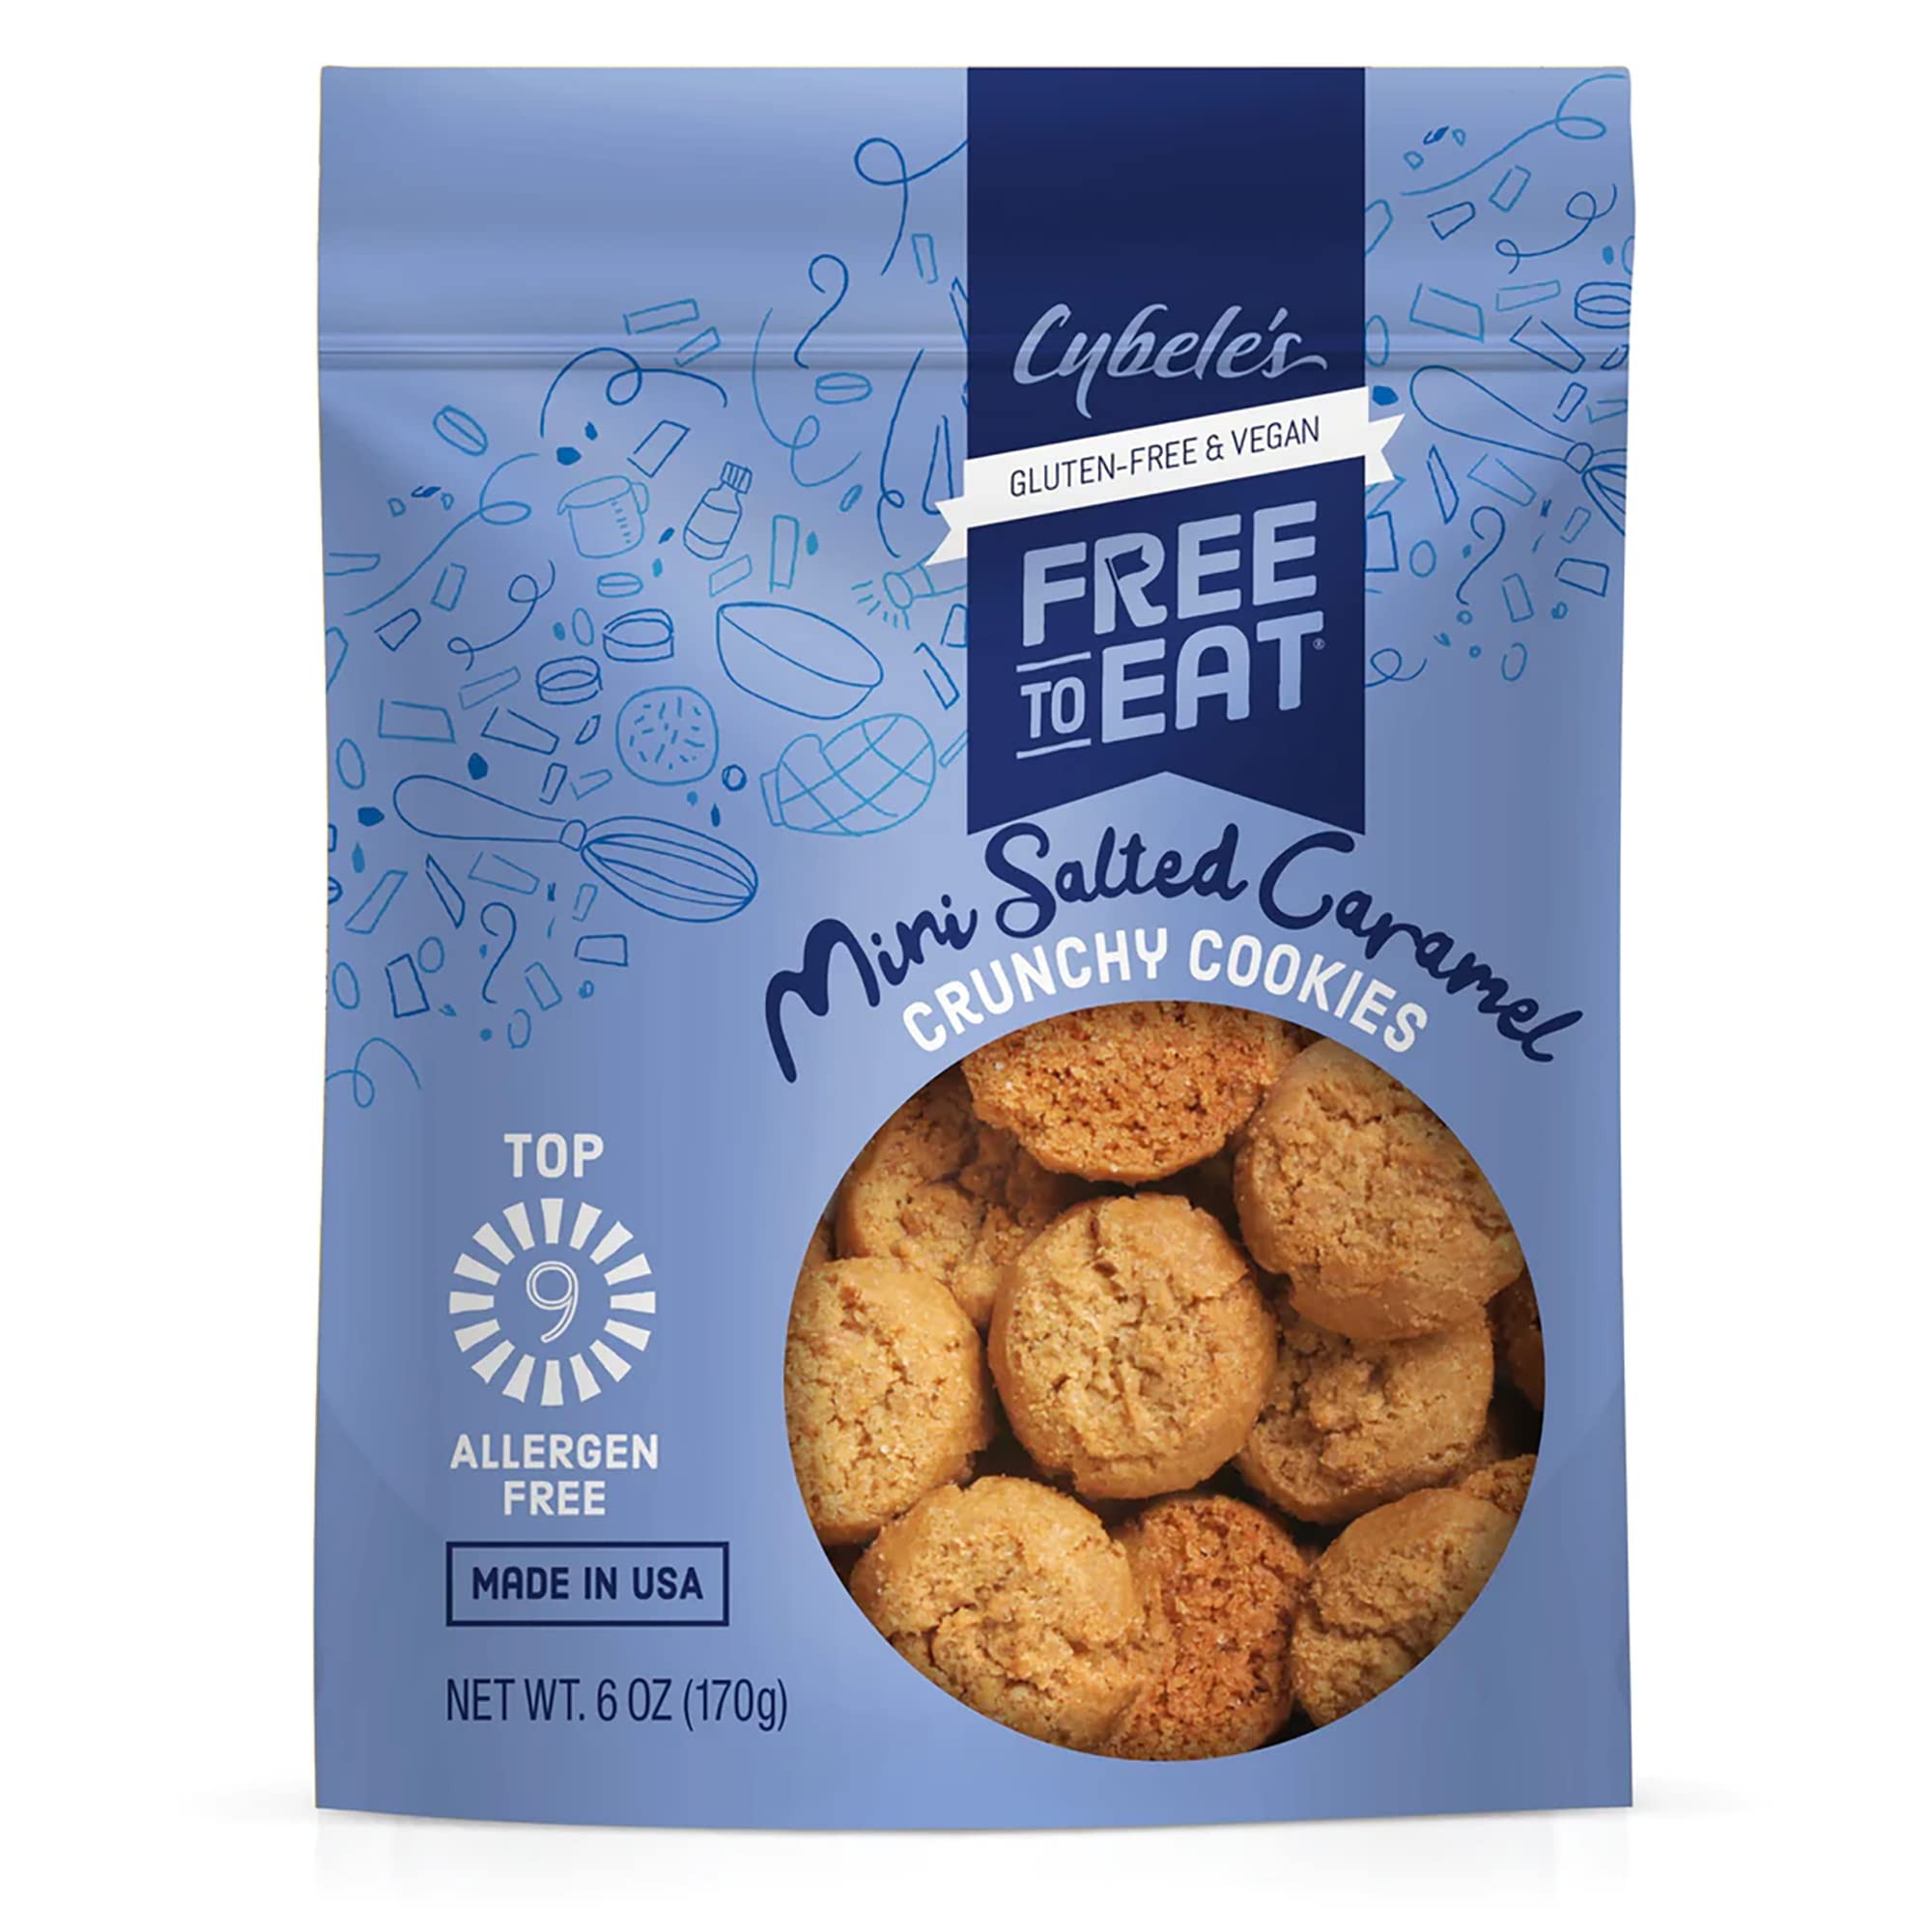
Item Name: Cybele’s Free To Eat Gluten-Free & Vegan Mini Cookies - Plant-Based - Dairy, Soy, & Nut Free - Crunchy Cookie - School Safe Snack For Kids & Adults - (Mini Salted Caramel, Pack of 6)
Bullet Point 1: ALLERGY-FRIENDLY: These delicious cookies are free from the top 9 allergens, and they pack a delicious, wholesome punch. No dairy, eggs, peanuts, tree nuts (including coconut), soy, fish, shellfish, wheat, or sesame. Perfect for anyone with food allergies or sensitivities.
Bullet Point 2: HEALTHY COOKIES: These gluten free cookies are made with superfoods like oats, raisins, and brown rice flour. Healthier than traditional cookies, they're a great way to indulge without feeling guilty. These vegan cookies are also made with all natural ingredients, no preservatives, no artificial flavors or colors, and are low in sodium, trans fat free, and made with all non-GMO ingredients.
Bullet Point 3: BAKED WITH LOVE: Cybele's cookies are baked with care in a dedicated gluten-free and peanut-free facility. Not just that, our ingredients and facility are completely free from each of the top 9 allergens. You can trust that these cookies never contain artificial flavors, colors, or preservatives.
Bullet Point 4: MADE IN THE USA: Cybele's cookies are made in the USA and are ideal gluten free, allergy friendly, peanut free, safe snacks for school, work, or travel.
Bullet Point 5: GREAT FOR ANY OCCASION: Perfect for any get-together, Cybele's Free to Eat cookies will make everyone feel welcome. Whether it's a birthday party, game night, or just a regular old Tuesday, these gluten-free and allergy-friendly cookies will have everyone asking for seconds.
Value: 6.0
Unit: Count

Price: 12.24